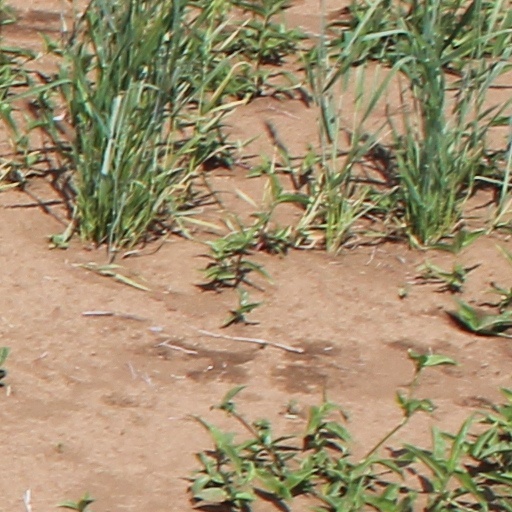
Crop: wheat